Institución Libre de Enseñanza

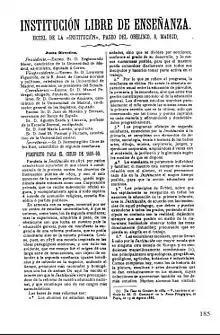
The board of directors for the 1889–1890 ILE course

The Institución Libre de Enseñanza (ILE, English: "Free Teaching Institution") was a pedagogical experience developed in Spain for more than half a century (1876–1939). It was inspired by the Krausist philosophy introduced at the Central University of Madrid by Julián Sanz del Río, and had an important impact on Spanish intellectual life, as it carried out a fundamental work of renewal in Restoration Spain.